Hoffman nucleation theory

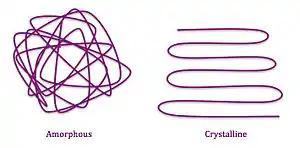
Amorphous regions lack the energy needed to order into folded regions such as those seen in the Crystalline state

Polymers contain different morphologies on the molecular level which give rise to their macro properties. Long range disorder in the polymer chain is representative of amorphous solids, and the chain segments are considered amorphous. Long range polymer order is similar to crystalline material, and chain segments are considered crystalline.